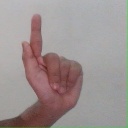
अक्षर: ळ